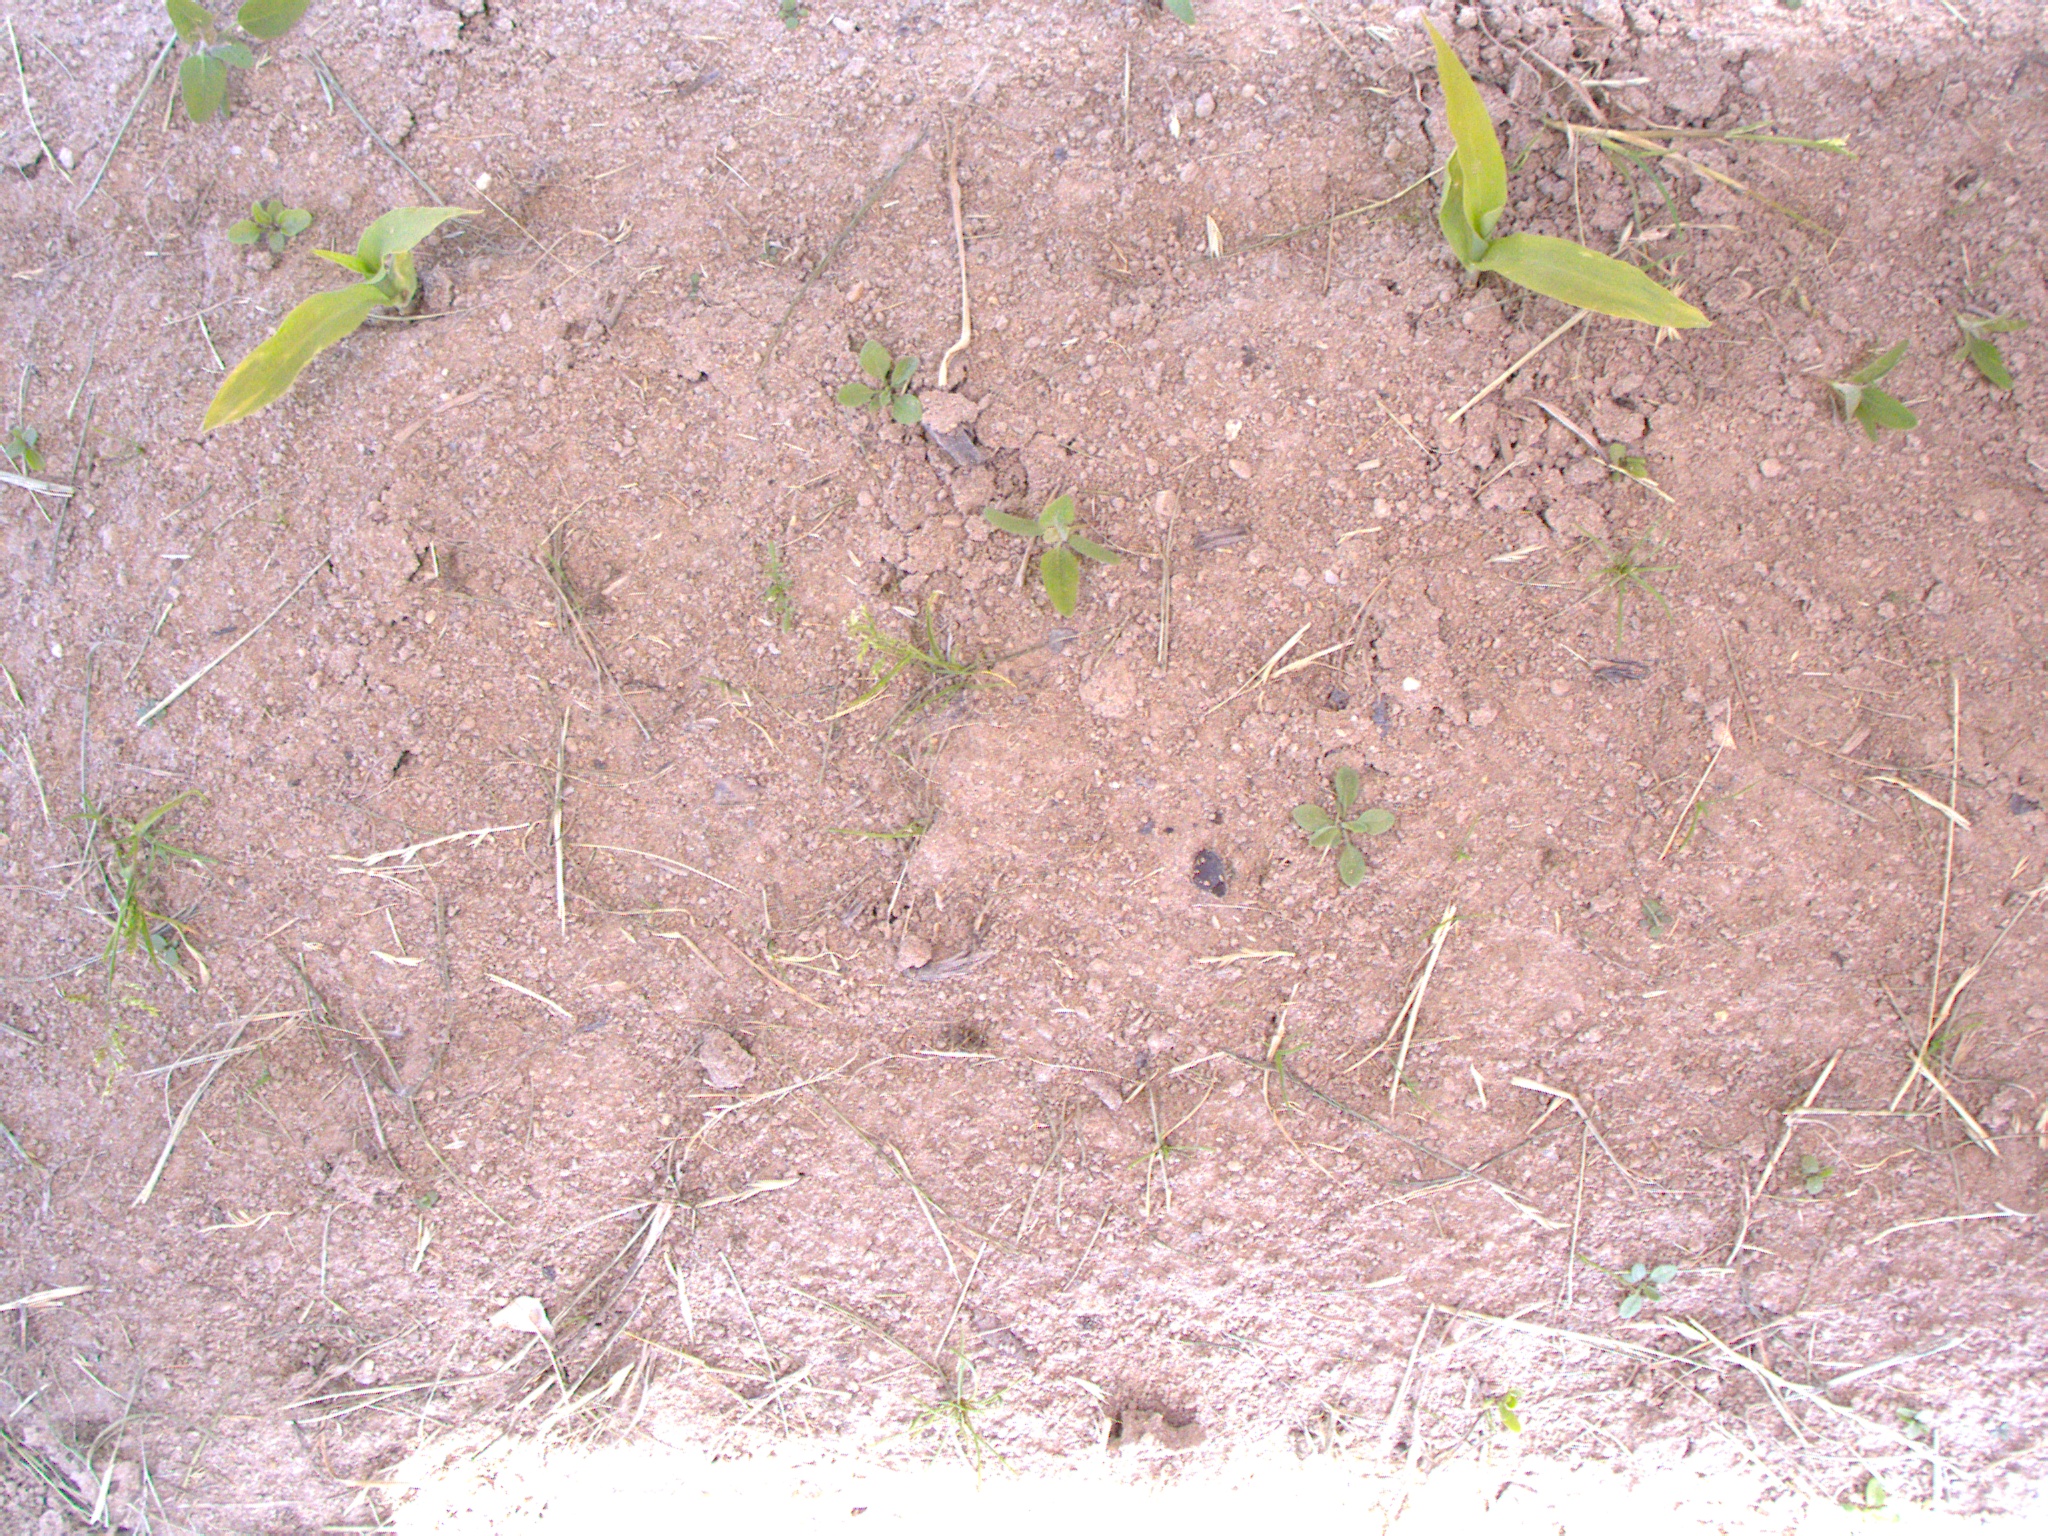
Crop: maize
Objects: maize, maize, stem_maize, stem_maize